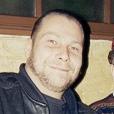
Age: 66